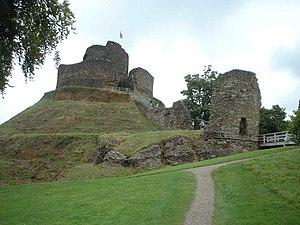
La liste des mottes castrales et châteaux à mottes recense les fortifications de terre élevées durant le Moyen Âge comme : les enceintes de terres, les mottes castrales ou « château de terre », les maisons fortes à plate-forme fossoyées et les châteaux de pierre édifiés postérieurement sur une motte, désignés comme « châteaux à motte » ou « châteaux de terre », tous pays confondus. Les sites fortifiés sont classés par pays.
Cette liste non exhaustive répertorie les principaux châteaux en Angleterre, au Royaume-Uni.